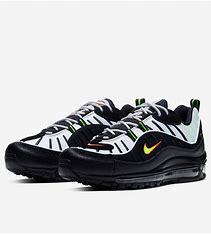
Brand: Nike
Model: Air Max 98